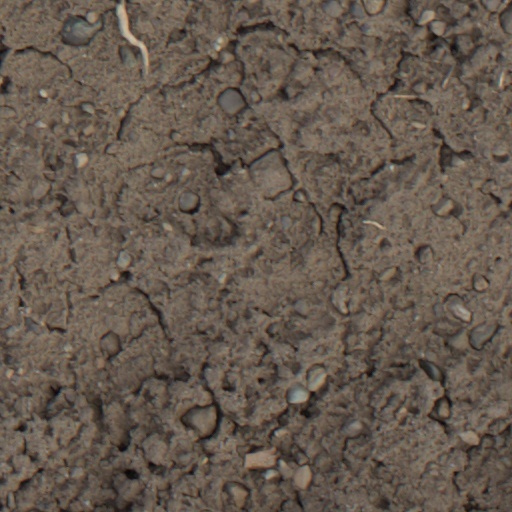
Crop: wheat